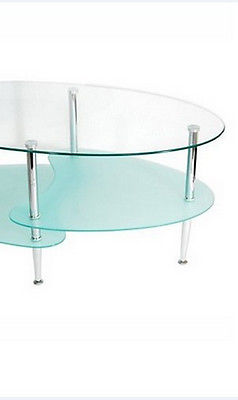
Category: table